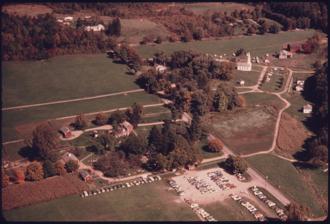
Building: Hale Farm and Village
Country: United States of America
Year built: 1825
Historic house in Ohio, United States United States historic place Jonathan Hale Homestead U.S. National Register of Historic Places Aerial view of Hale Farm and Village in 1975 Show map of Ohio Show map of the United States Location 2686 Oak Hill Rd., Bath, Ohio Coordinates 41°11′35″N 81°35′33″W / 41.19306°N 81.59250°W / 41.19306; -81.59250 Built 1825 NRHP reference No. 73000258 Added to NRHP April 23, 1973 Hale Farm and Village is a historic property of the Western Reserve Historical Society in Bath Township , Summit County , Ohio , United States .  It is within the boundaries of the Cuyahoga Valley National Park .  Hale Farm was the original homestead of Jonathan Hale, a Connecticut farmer who migrated to the Western Reserve in 1810. In 1973 Hale Farm was listed on the National Register of Historic Places as the Jonathan Hale Homestead . The Hale House was built in 1825. Wheatfield Jonathan Hale house in 1936 The Western Reserve Historical Society opened Hale Farm in 1958 after receiving the property from Clara Belle Ritchie, descendant of Jonathan Hale. The eastern half of Hale Farm and Village is a living history museum that has a variety of historical buildings, most relocated from elsewhere.  This recreated village is called Wheatfield . The majority of Wheatfield's structures are inhabited by people who present information on their location but acknowledge the modern world. This technique is known as third-person interpretation. First-person interpretation means that the inhabitants of a structure work as actors who play out the livelihood of a certain year and setting.  The timeframe reenacted by the first-person interpreters at Wheatfield was 1862 in 2007. Each year, the actors will move forward one year, until they reach 1865, the end of the American Civil War , at which point they will revert to 1861, which was the beginning of the war.  They also offer programs such as A Fugitive's Path to Freedom . Hale Farm and Village also has demonstrations of various nineteenth-century trades such as candle, broom, and brick making, glass blowing, and a blacksmith shop. See also Alfred Kelley mansion National Register of Historic Places listings in Summit County, Ohio References